Jane Ross (footballer)

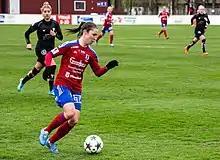
Ross playing for Vittsjö

Ross agreed a professional contract with Vittsjö GIK at the end of December 2012, joining fellow Scotland international Ifeoma Dieke at the club. Ross scored on her debut for Vittsjö in a pre-season friendly match against Danish side B93/HIK/Skjold in February 2013. After 11 goals in her debut season, Ross was linked with a transfer to English FA WSL club Arsenal Ladies. Both Ross and Dieke extended their contracts with Vittsjö for another season in December 2013. Ross left Vittsjö after the 2015 season, having scored 51 goals in 82 appearances for the club.